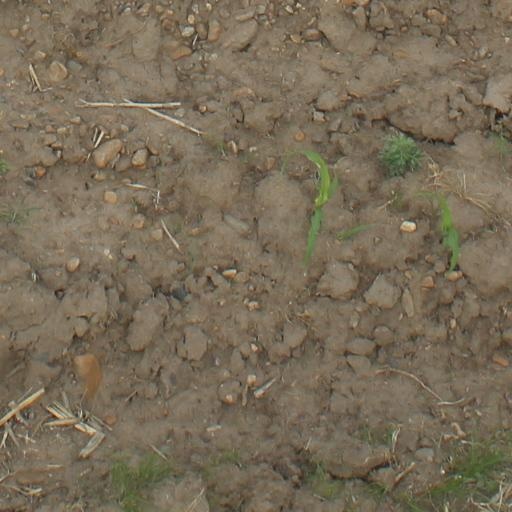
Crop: maize; corn